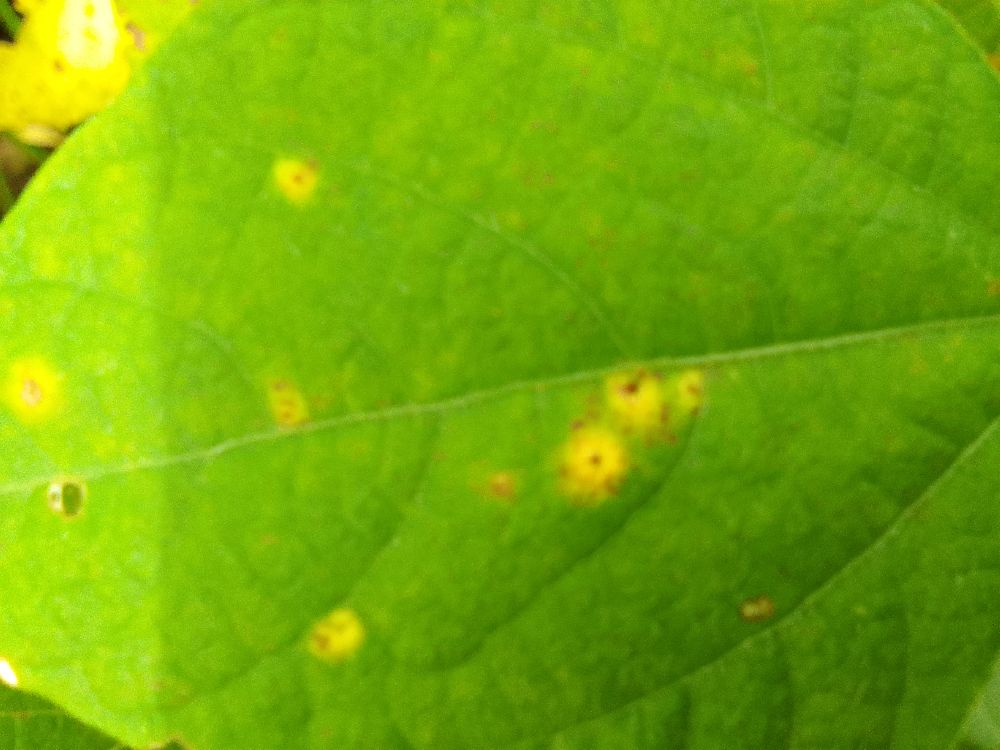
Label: rust